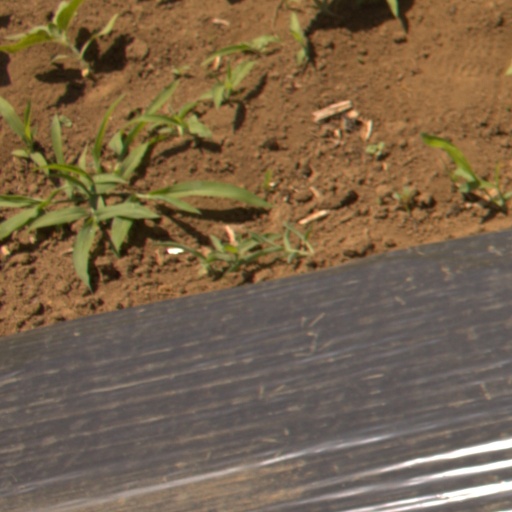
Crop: Jerusalem artichoke